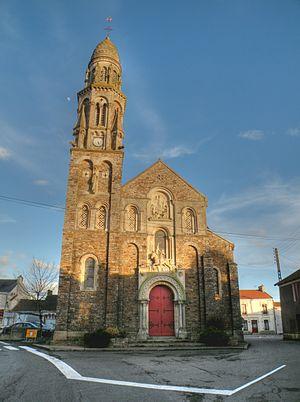
Église de Saint-Fiacre-sur-Maine.
Saint-Fiacre-sur-Maine est une commune de l'Ouest de la France, située dans le département de la Loire-Atlantique, en région Pays de la Loire.
La liste des églises de la Loire-Atlantique recense de la manière la plus complète possible les églises, cathédrales et basiliques situées dans le département français de la Loire-Atlantique.